Directory-based coherence

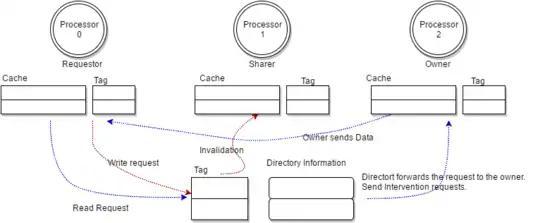

As shown in the data flow diagram, the actors involved in a distributed shared memory system implementing directory based coherence protocol are: